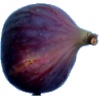
Label: Fig 1